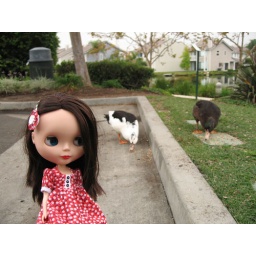
Torrance feeding ducks by the lake